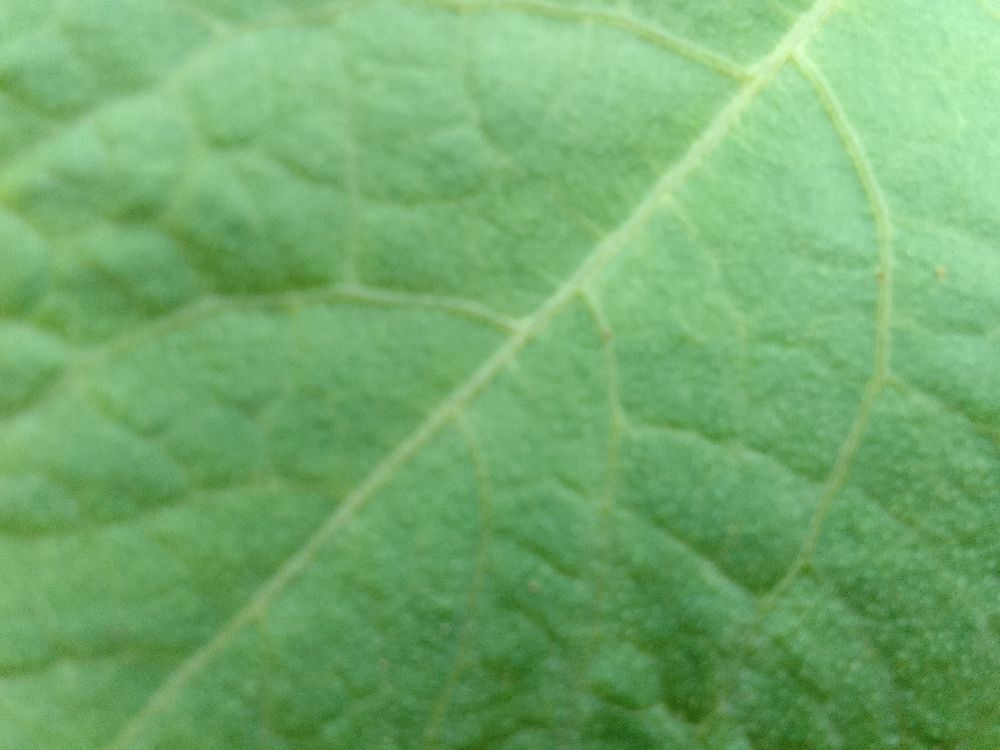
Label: healthy